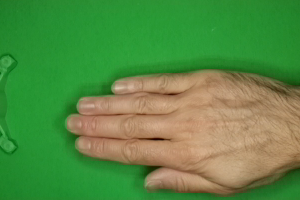
Label: paper